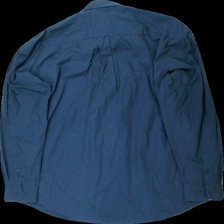
View: back
Type: Shirt
Category: Men
Brand: Not in the list
Brand text on label: Mens BL line
Colors: Blue
Material: 64% polyester 36% bomull
Cut: Regular
Size: L
Season: All
Stains: Major
Damage: smutsigt
Damage location: top center
Damage 2: smutsigt
Damage 2 location: middle right
Damage 3: smutsigt
Damage 3 location: middle left
Price range: <50
Recommended usage: Export
Description: mörk blå skjorta med blåa knappar